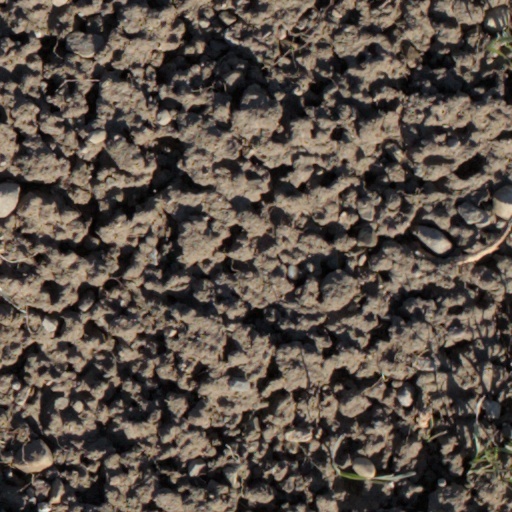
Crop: wheat